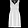
Label: Dress